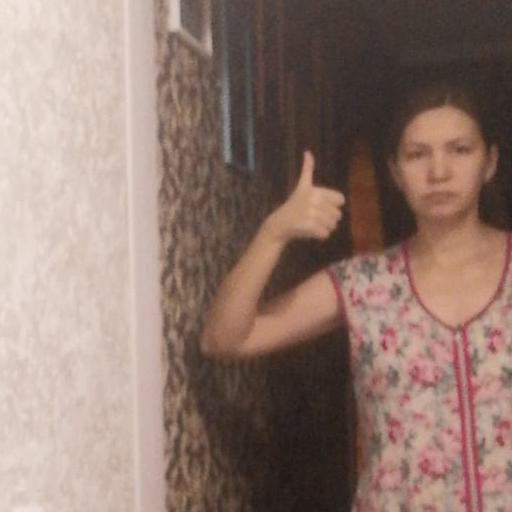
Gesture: like